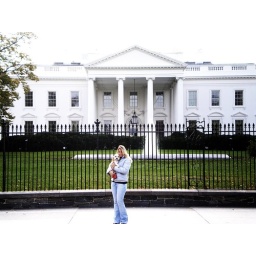
me in front of the white house